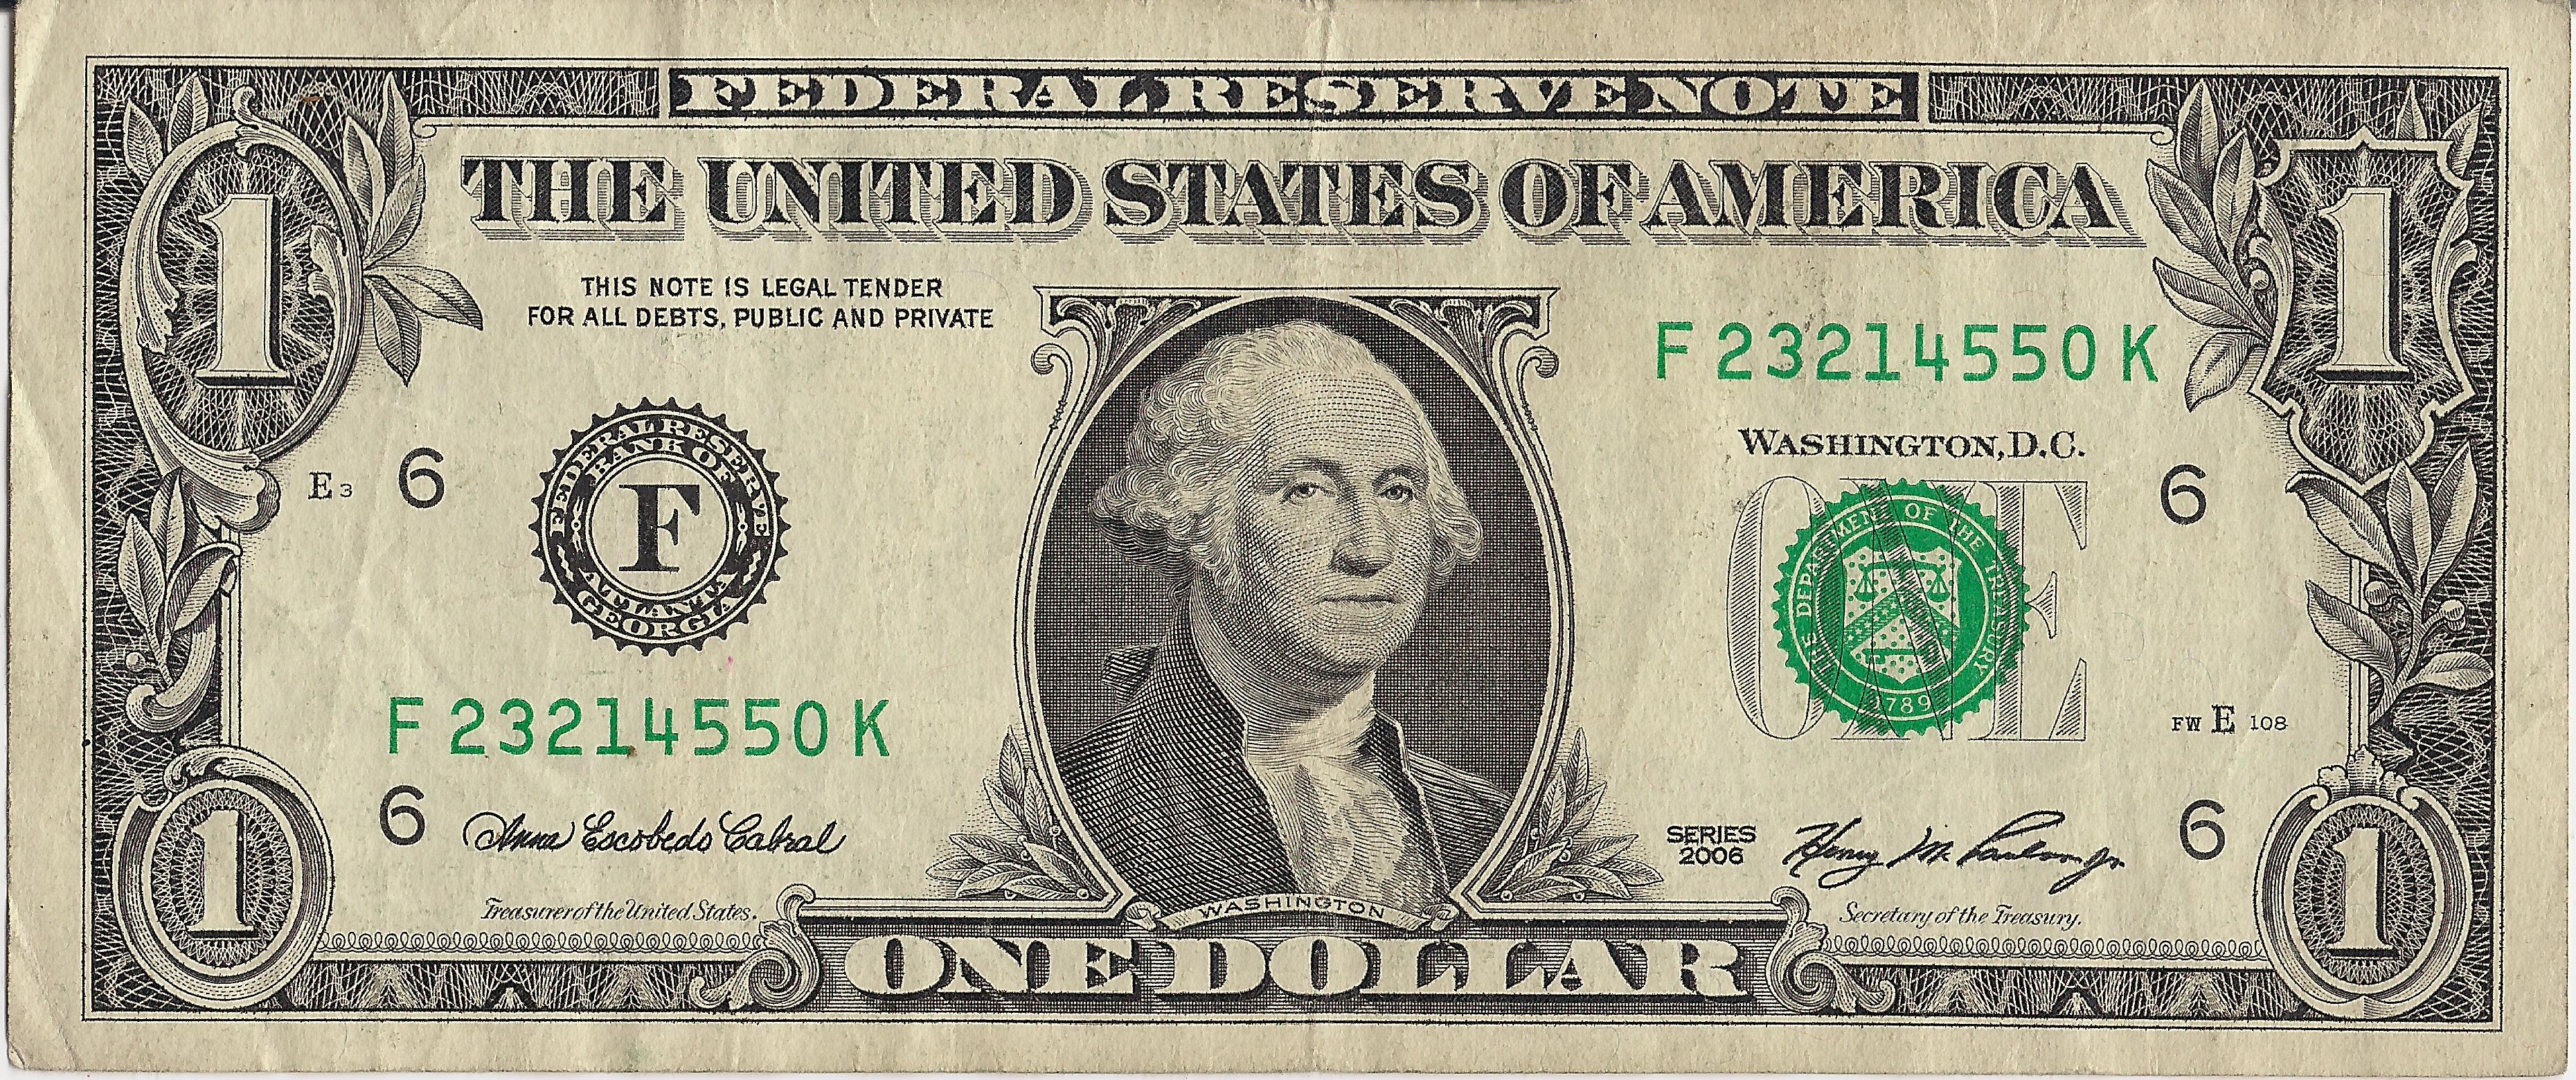
green, money, paper, material, cash, currency, dollar, bill, financial, wealth, banknote, legal tender